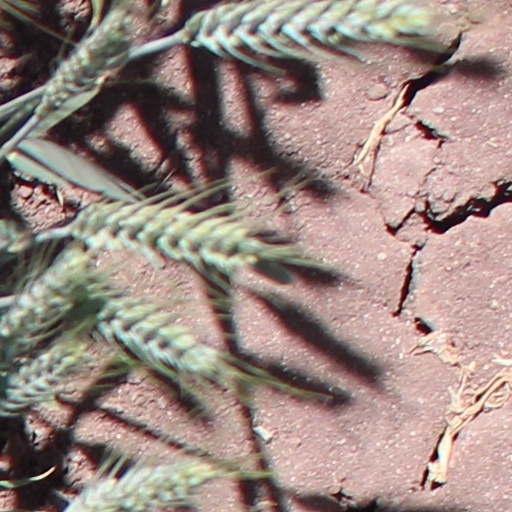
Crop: wheat